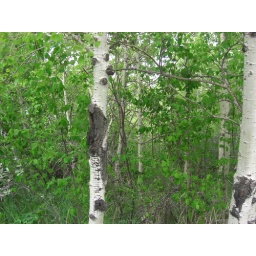
White tree trunks against the green